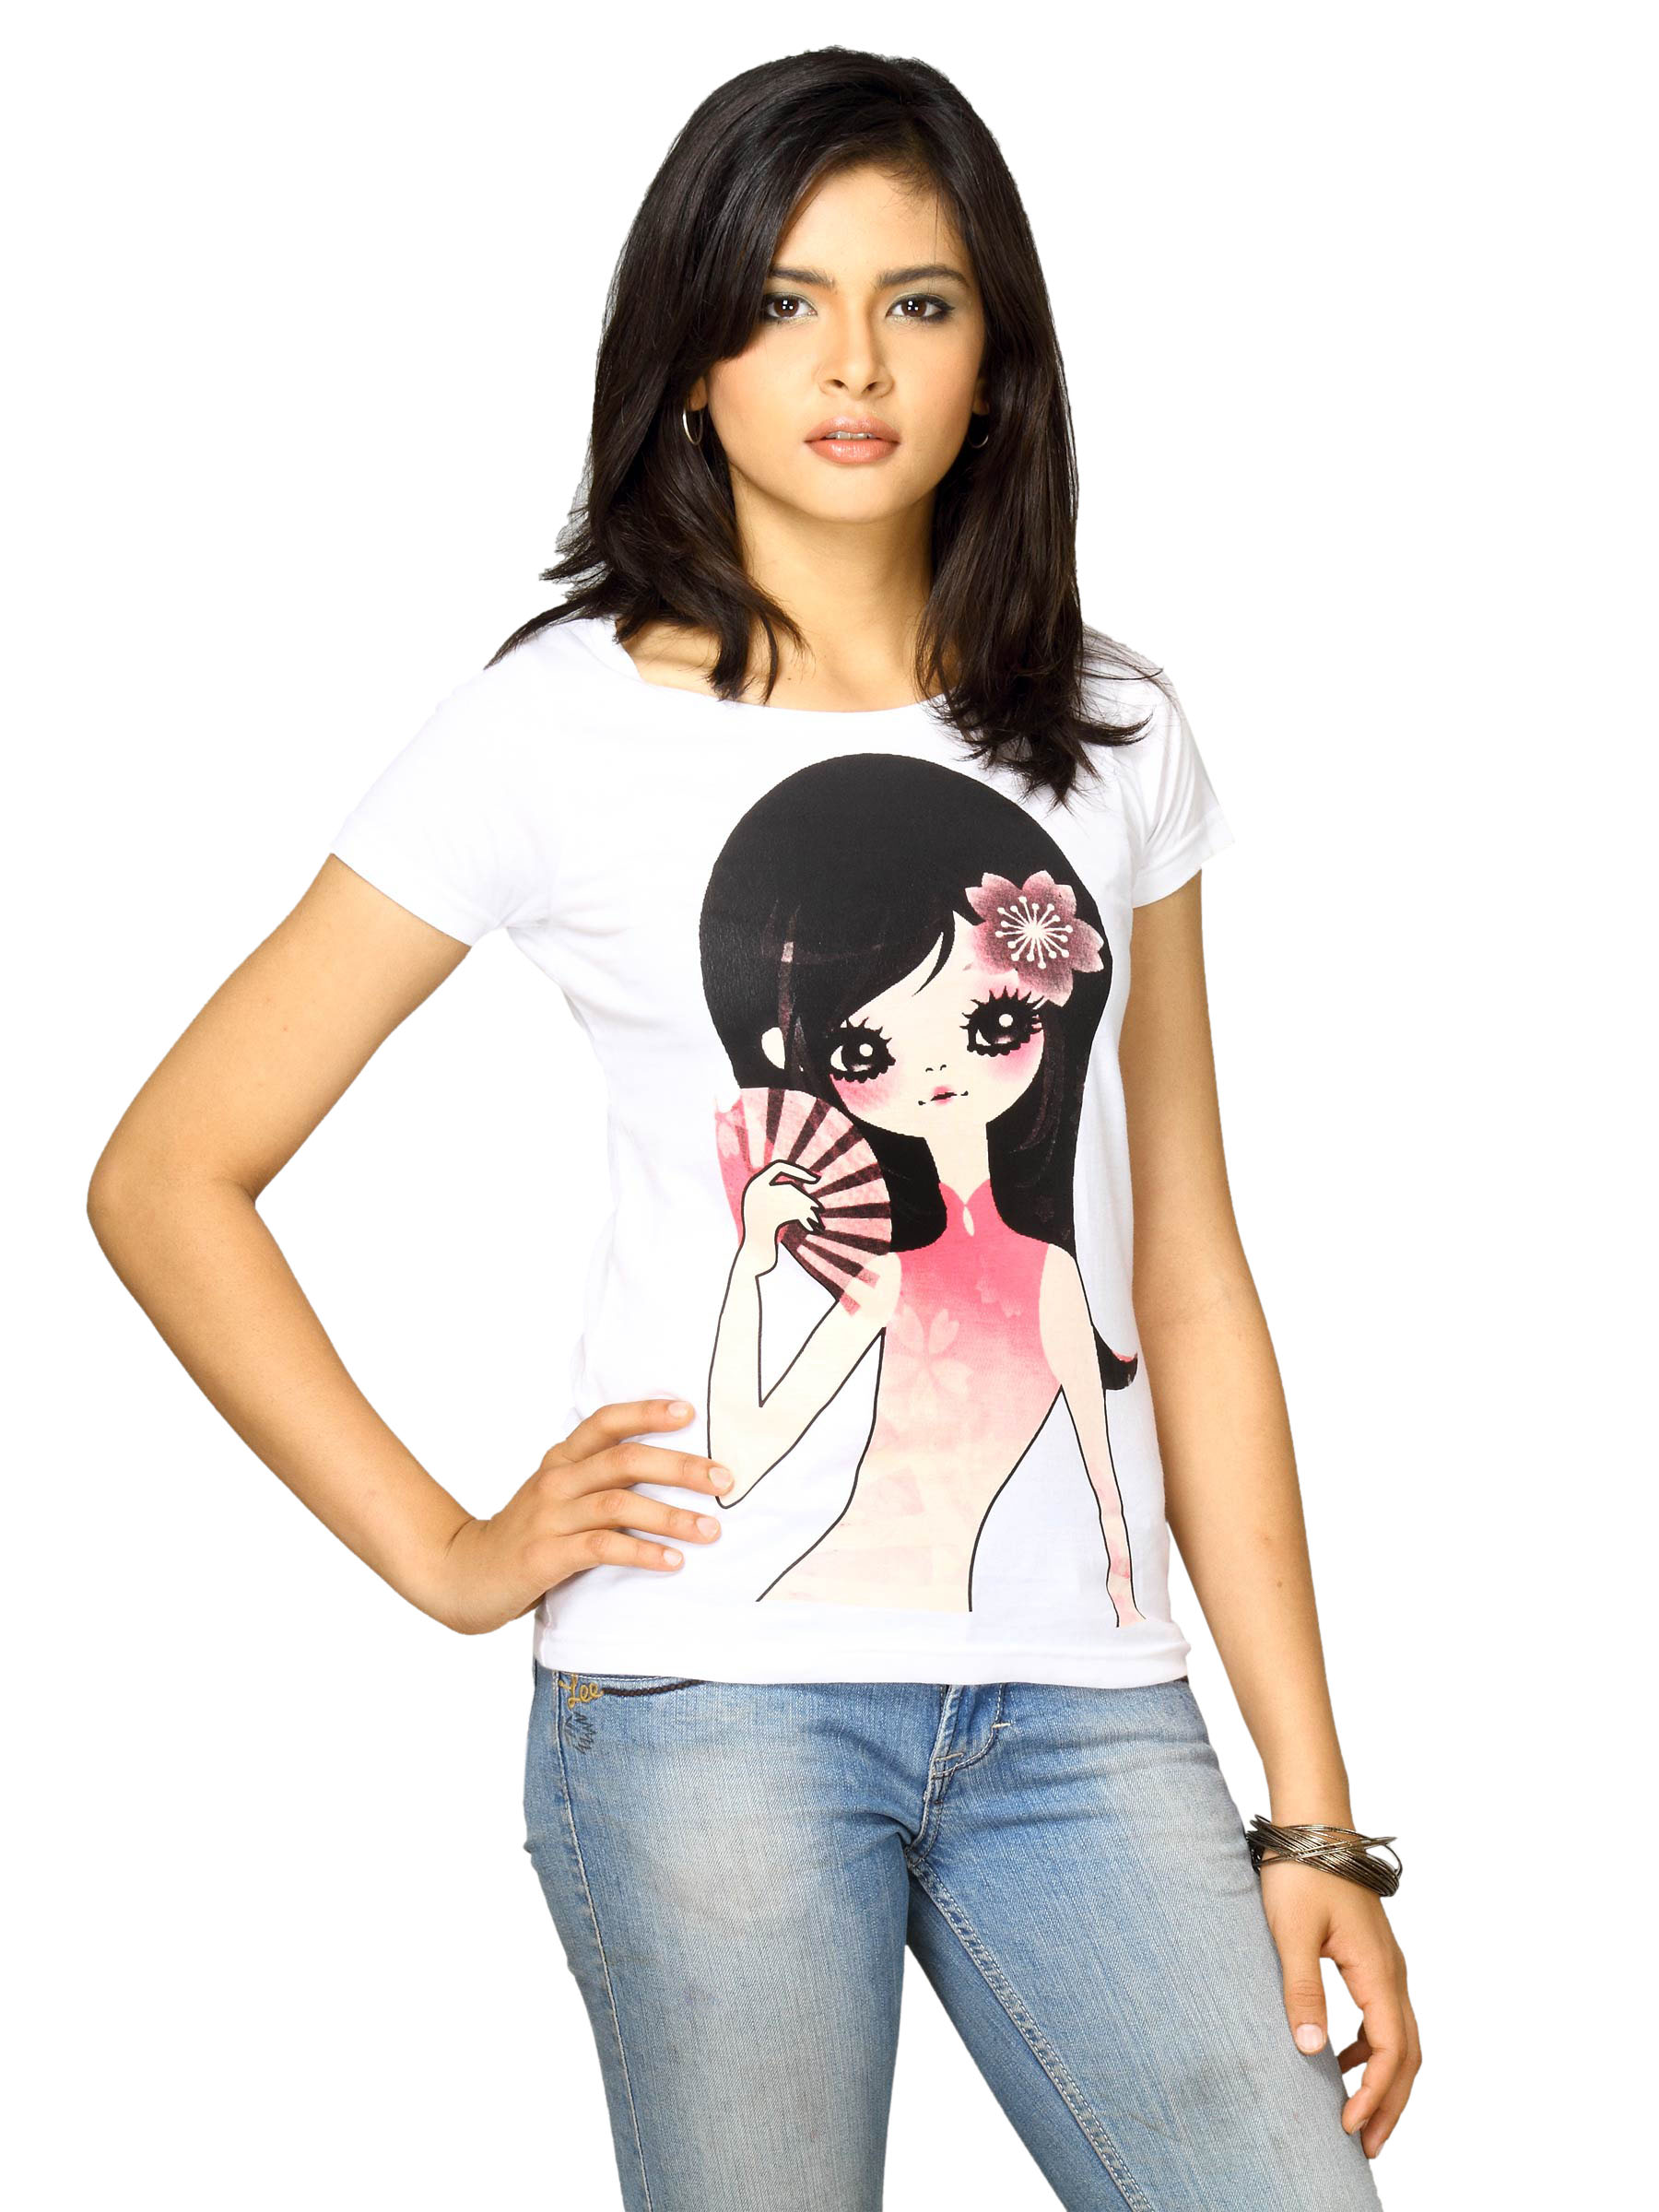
Jealous 21 Women White Girl With Fan T-shirt
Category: Apparel / Topwear / Tshirts
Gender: Women
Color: White
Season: Fall 2011
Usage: Casual